Diana Ross

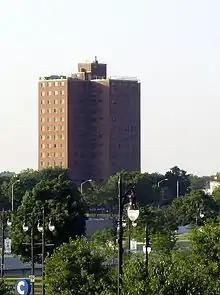
The building that was part of the Brewster-Douglass Housing Projects in Detroit, where Ross spent her teenage years

Diana Ernestine Earle Ross was born on March 26, 1944, in Detroit, Michigan. She was the second of six children born to Ernestine (née Moten; January 27, 1916October 9, 1984) and Fred Ross Sr. (July 4, 1920November 21, 2007). Her mother named her Diane, but the birth certificate was mistakenly filled out with the name Diana. Her family and Detroit friends called her Diane all her life. Ross grew up with two sisters (Barbara and Rita) and three brothers: Arthur; Fred Jr.; and Wilbert, also known as Chico. Ross was raised Baptist.